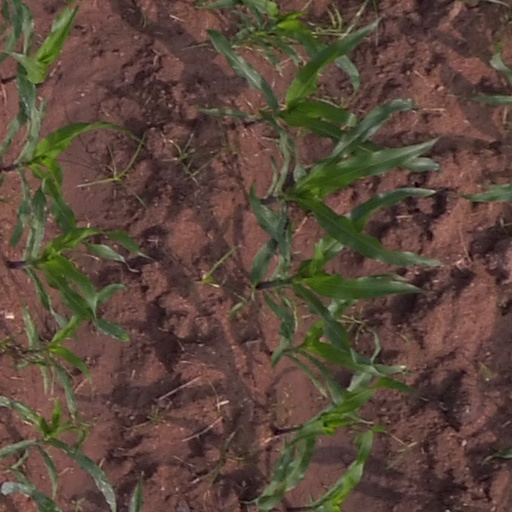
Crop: maize; corn